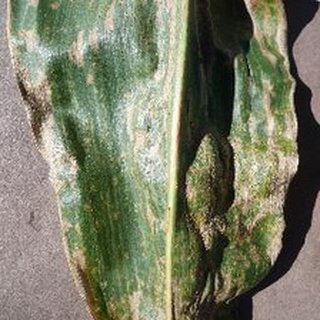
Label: corn_gray_leaf_spot